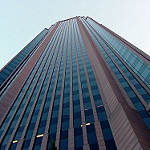
Scene: Outdoor